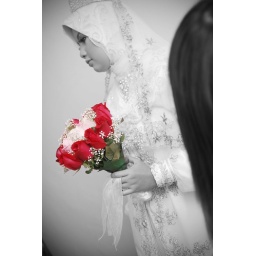
A male doctor and a female scientist.A happy couple and full of laughters.Venued in Segamat, Johor